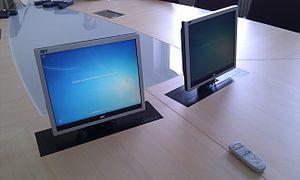
Un lève-écran, également appelé système de levage TV, ascenseur motorisé de tv ou par son nom anglais TV-Lift, est un système à l'aide duquel des téléviseurs peuvent être sortis électriquement de meubles, plafonds ou cloisons verticalement ou horizontalement. La raison principale pour l'utilisation d'un système de levage de téléviseurs est l'intégration d'un poste de télévision dans la conception de la salle existante, sans que le téléviseur altère l'atmosphère et optique générale. Les dispositifs de levage de téléviseurs sont considérés, en raison des coûts globaux associés, comme des produits de luxe et on les trouve surtout dans des appartements haut de gamme, des salles de conférence, des jets privés et des yachts.